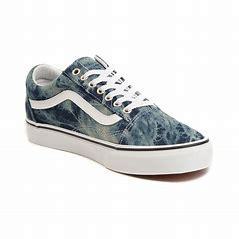
Brand: Vans
Model: Old Skool Skate